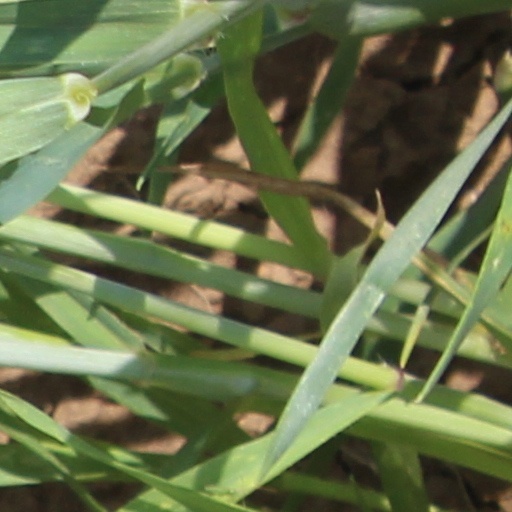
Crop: wheat